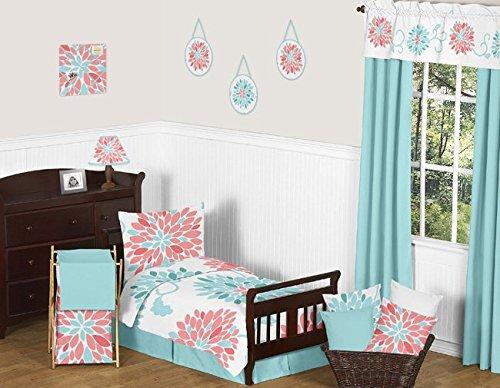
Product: Sweet Jojo Designs Baby Children Kids Clothes Laundry Hamper for Turquoise and Coral Emma Bedding Set
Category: Baby Products | Nursery | Furniture | Storage & Organization | Hampers
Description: Great Condition.
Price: $39.99